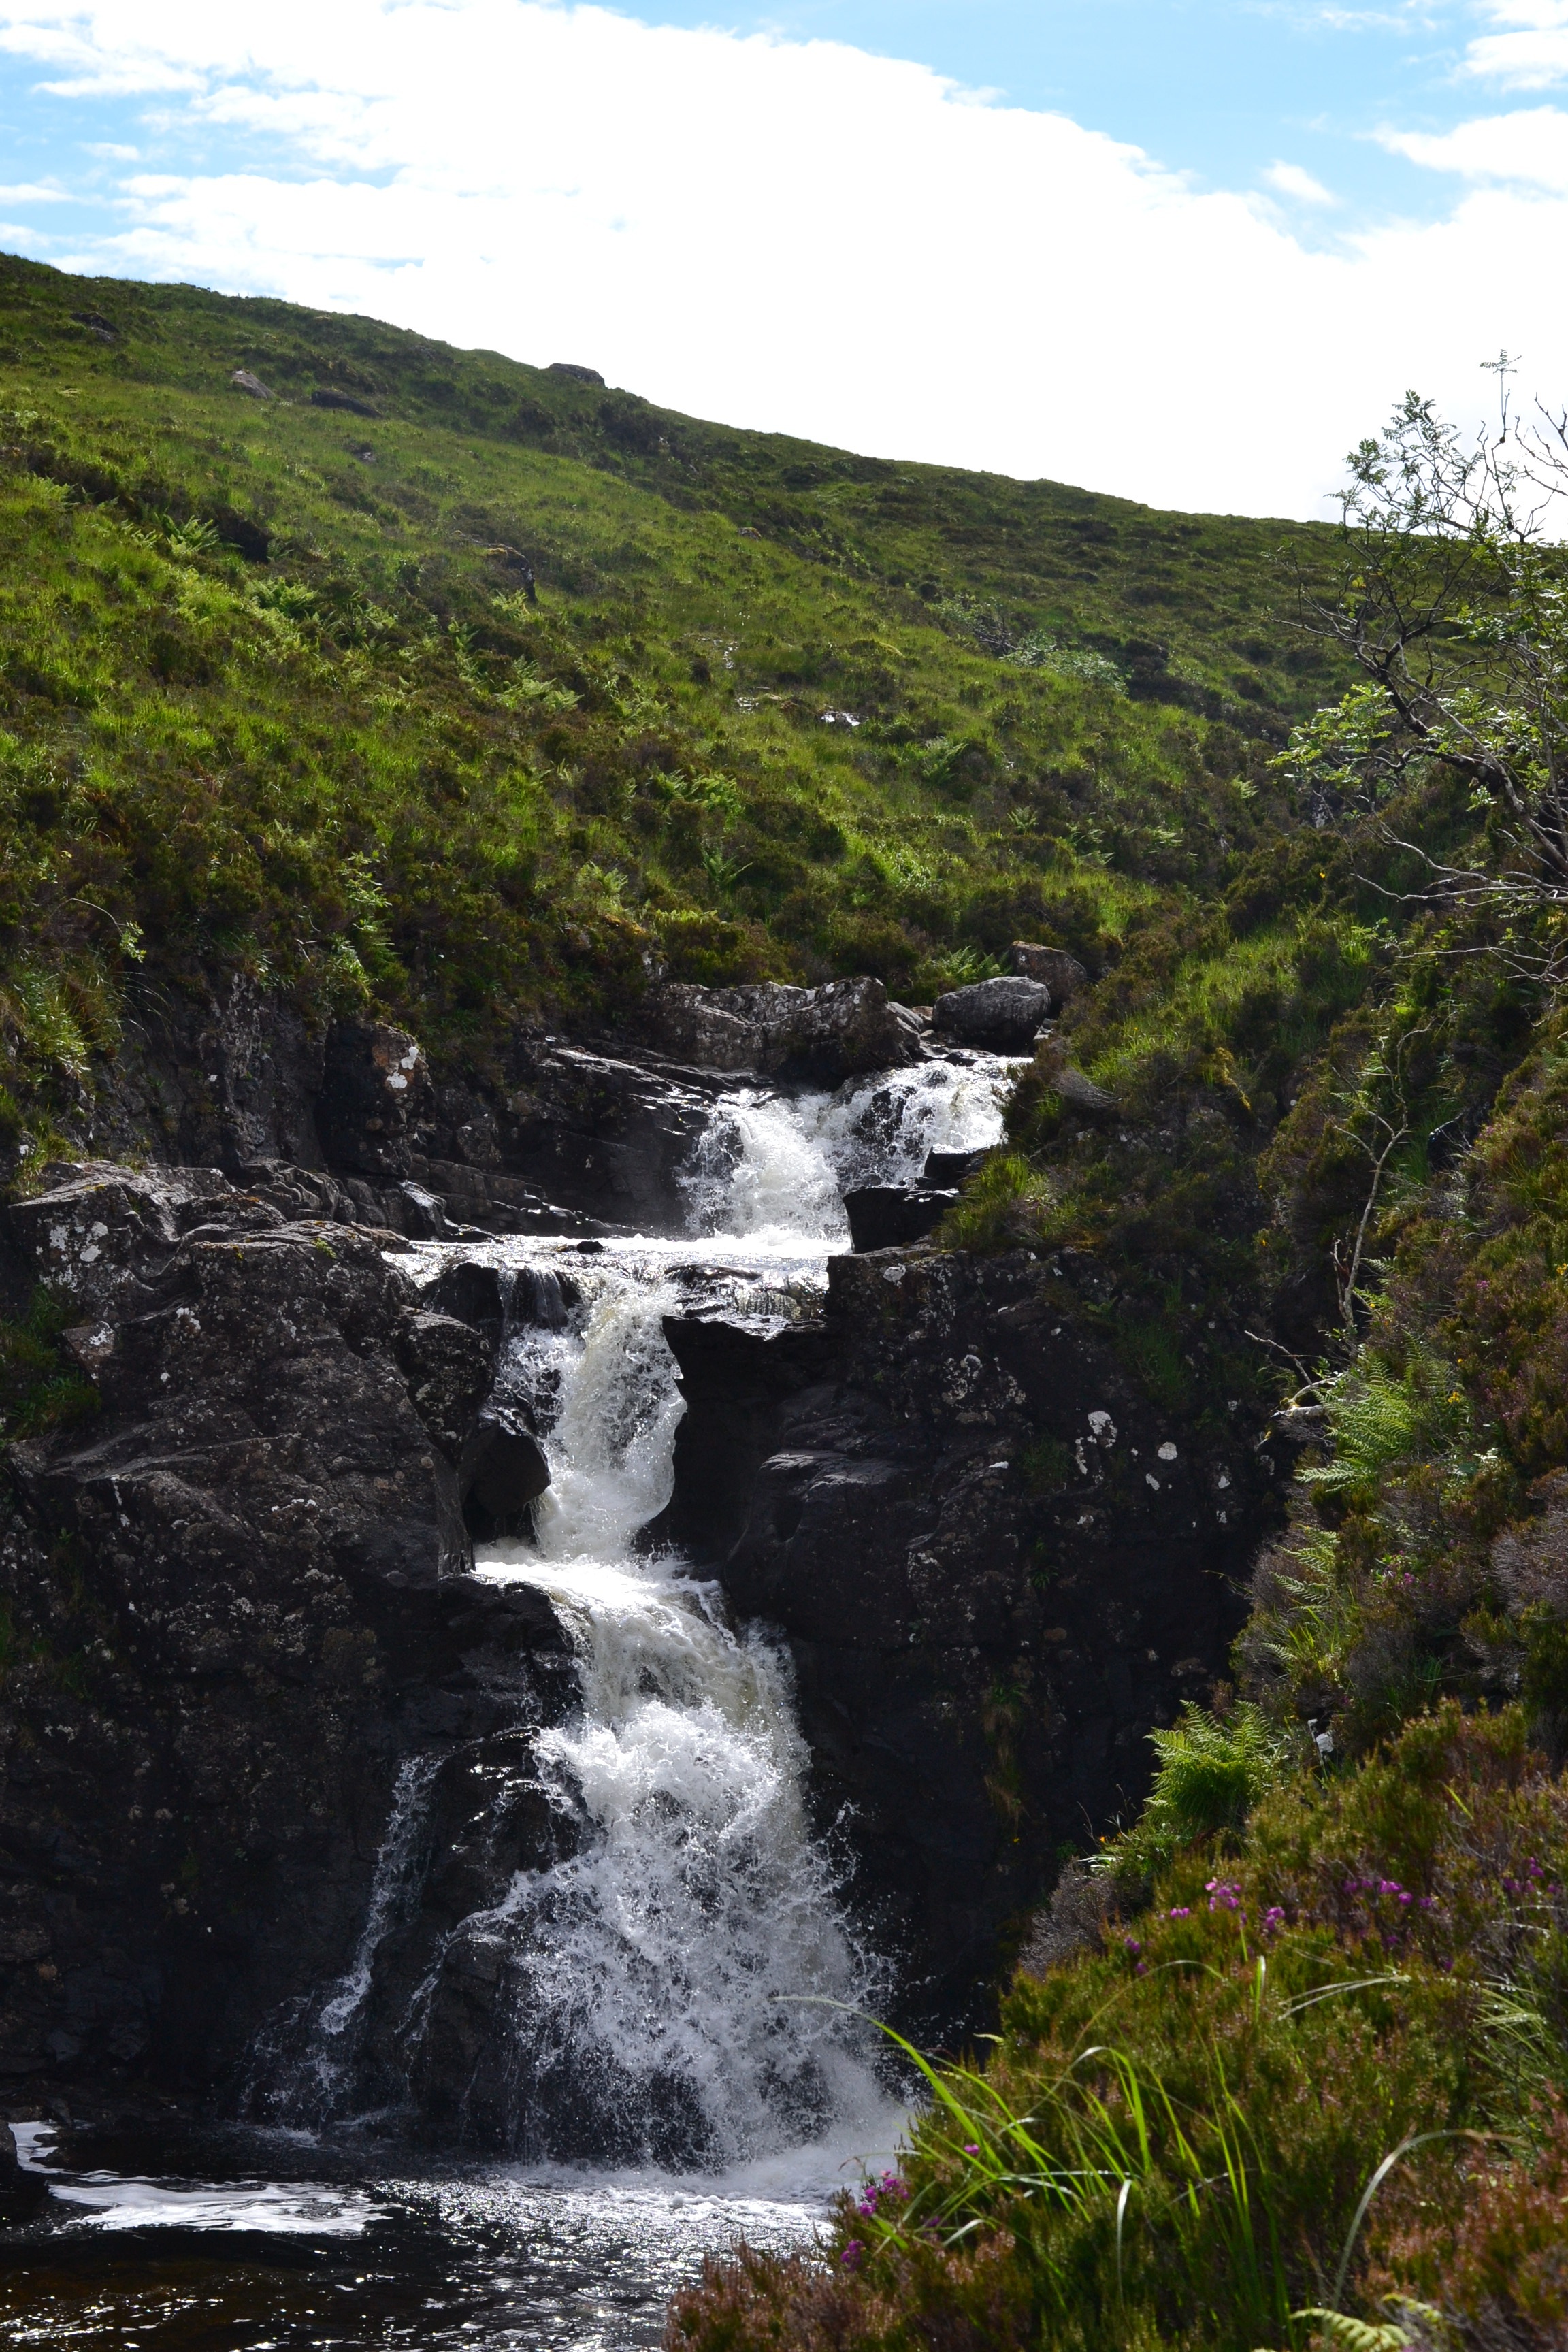
landscape, coast, water, nature, rock, waterfall, sky, meadow, cliff, stream, green, blue, terrain, body of water, wasserfall, scotland, water feature, watercourse, murmur